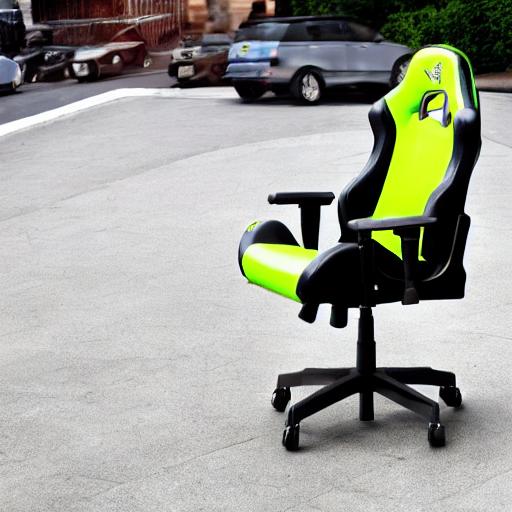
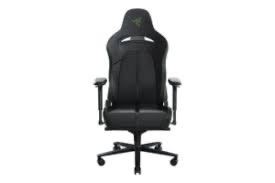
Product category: items_chair
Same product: no